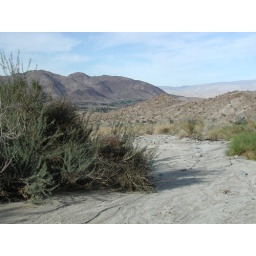
The dark green stripes under the far mountain is the &amp;quot;civilization&amp;quot; of Palm Desert.